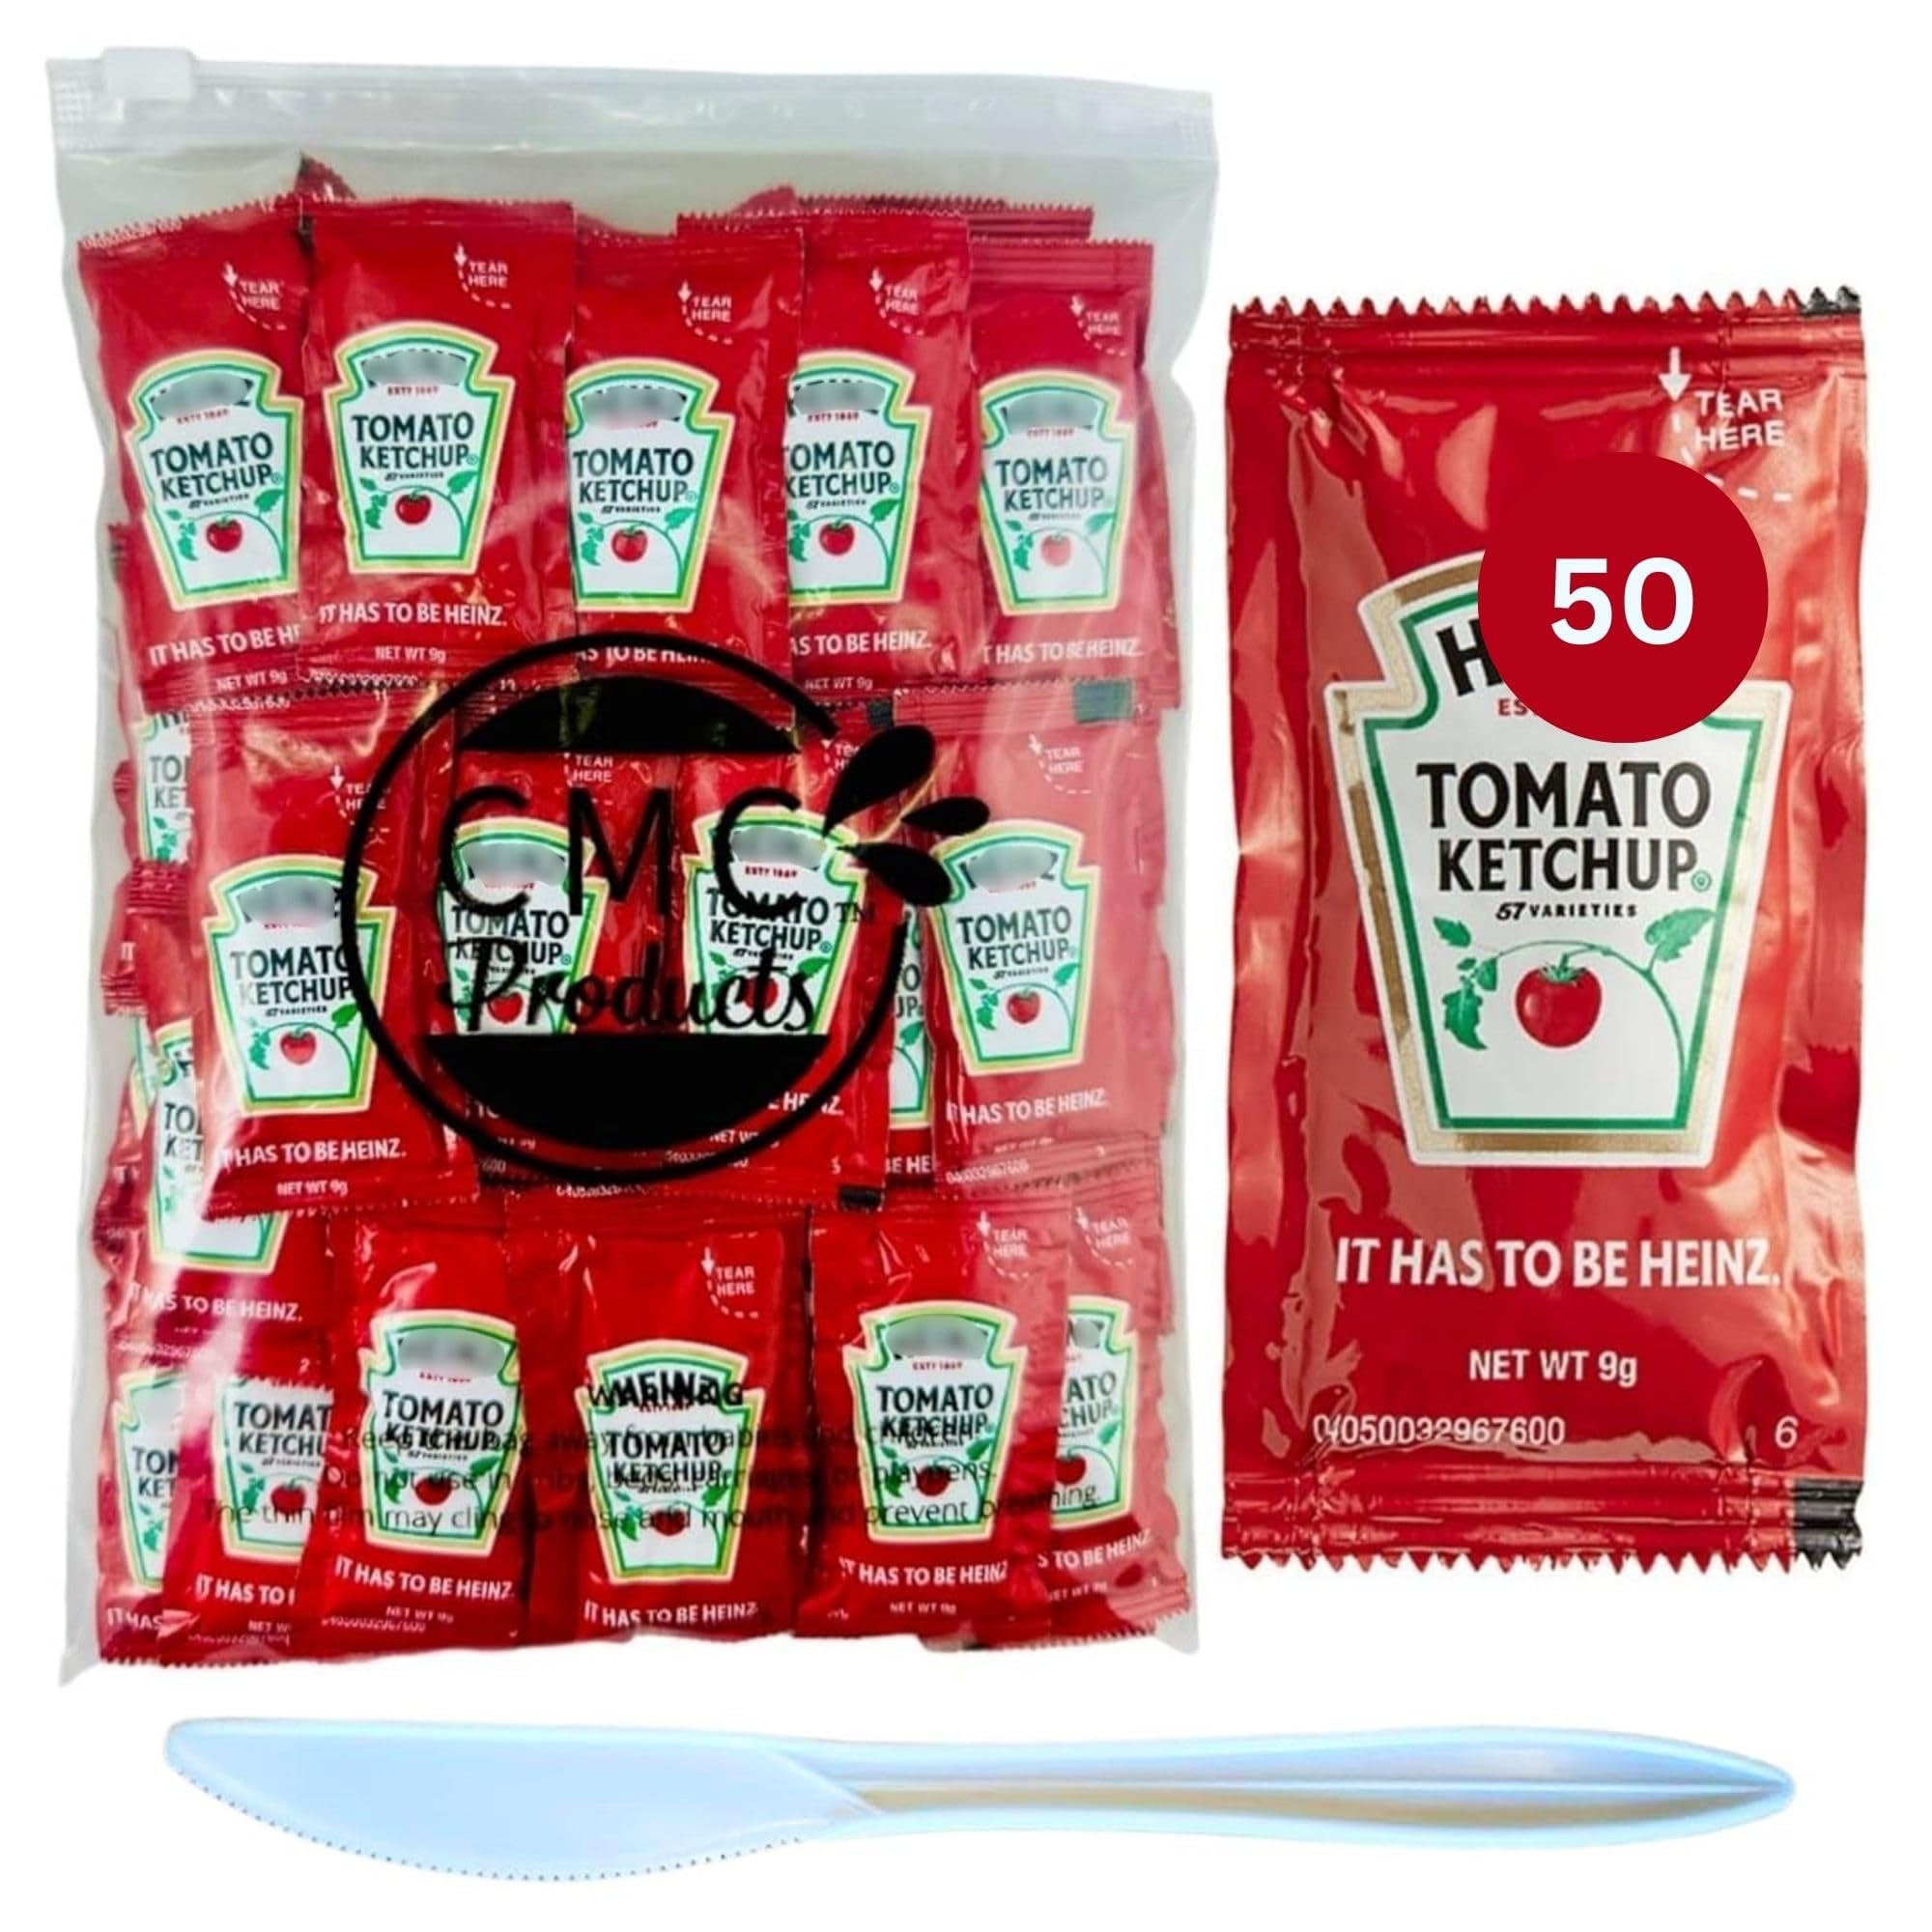
Item Name: Gift Set: Ketchup Packets (9g) – 50 Count with Spreader in Food-Safe Resealable Bag by CMC Products
Bullet Point 1: 🍅 Perfect Portioning: Includes 50 individually packaged ketchup packets (9g each) for mess-free convenience.
Bullet Point 2: 🛡️ Freshness Secured: Packaged in a custom food-safe resealable slide-seal bag for maximum freshness and portability.
Bullet Point 3: 🍔 Handy Spreader Included: Features a practical spreader to easily apply ketchup to your favorite foods.
Bullet Point 4: 🎁 Great for Gifting: A thoughtful and versatile gift for food lovers, busy families, or travelers.
Bullet Point 5: 🏕️ Travel-Friendly: Compact and lightweight, ideal for picnics, camping, road trips, or lunchboxes.
Bullet Point 6: 🌟 Versatile Use: Perfect for burgers, fries, sandwiches, and any meal that calls for a flavorful touch of ketchup.
Product Description: Enjoy ultimate convenience with this gift set featuring 50 premium ketchup packets (9g each), carefully packaged in a food-safe resealable slide-seal bag by CMC Products. Designed for easy use and portability, this set is perfect for picnics, road trips, office lunches, or family gatherings. To enhance your experience, a handy spreader is included, making it simple to apply ketchup to burgers, sandwiches, fries, and more. The resealable bag ensures freshness and organization, making it a practical addition to any meal prep. Whether you’re gifting it to a foodie or keeping it for your own convenience, this set offers quality and versatility for condiment lovers everywhere.
Value: 15.87
Unit: Ounce

Price: 9.99